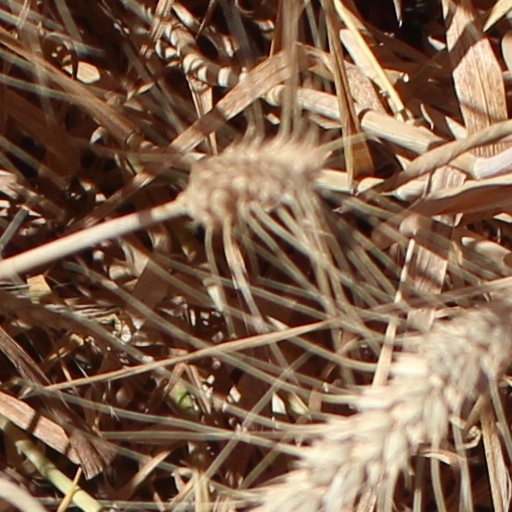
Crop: wheat